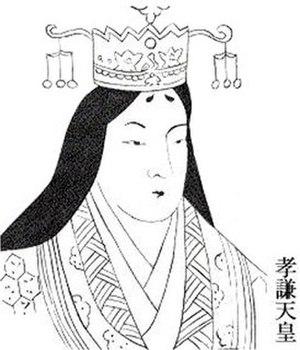
L'impératrice Kōken, qui a régné, au cours de l'époque de Nara, une seconde fois sous le nom de Shōtoku était à la fois le quarante-sixième et le quarante-huitième Empereur du Japon, selon l'ordre traditionnel de la succession. Elle était la fille unique de l'empereur Shōmu et de l'impératrice-consort Kōmyō, et son nom de naissance est Abe.